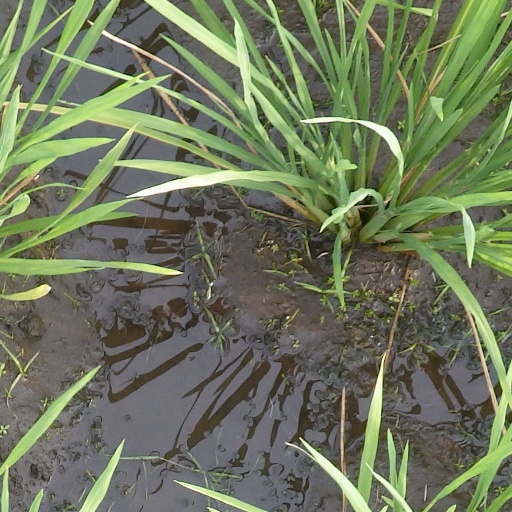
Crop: rice